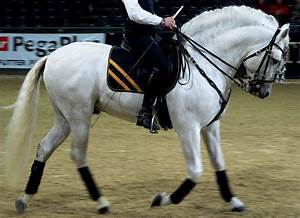
Label: horse